Sabotage at the General Post Office in Zagreb

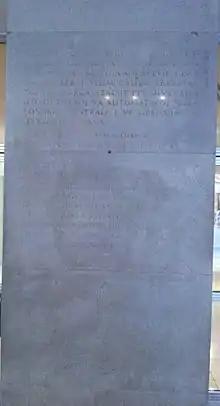
Stone memorial of the event stands at the entrance into the General Post Office building. (Embossed letters are hardly visible; picture taken in 2012.)

The next day, the Ustaša daily news paper "Hrvatski narod" printed an official notice about the event at the General Post Office: "On 14 September this year at a time between 12:30-13 hours, four bombs exploded in the main post building in the department of telegrams and telephone. Eight people are injured, on this occasion, including two German soldiers and one officer and several policemen. Police clerk Škunca died of their wounds..."